Militia and Volunteers of County Durham

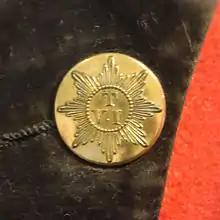
Officer's coatee button of the Teesdale Volunteer Infantry c.1800s from the Durham Light Infantry museum

Volunteer recruitment early on in the Revolutionary wars proceeded slowly, mostly in the counties most likely to face an invasion. Even with the right to avoid the militia ballot, it remained slow until boosted by the Defence of the Realm Act 1798 (38 Geo. 3. c. 27) which allowed the raising of "Armed Associations". These were again raised by local subscription, with the local gentry or a rich businessman providing the bulk of the capital who often then commanded the formation. The rank of commandant depended on the number of men in the formation, two or three score for a Captain-commandant, up to 500 for a Lt. Colonel-commandant.